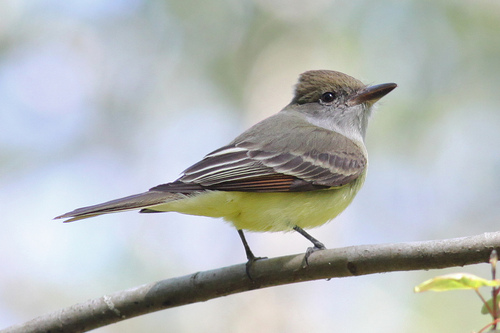
a grey bird with a small head and short beak with lighter grey wing bars and a bright yellow belly.
this bird has a brown head, a yellow belly and abdomen, and long tarsus.
a small bird with a neon body, and a curved crown.
this bird has a brown crown, a short brown bill, and a rounded yellow bellya bird with a short black beak and a grey head to grey, black, and slight red wings with a yellow belly.
the bird has a yellow belly with a short bill
this bird has wings that are grey and has a yellow bellythe bird has a green belly with a brown bill
this bird has wings that are brown and has a yellow belly
this bird has a white and brown wing bar and it has a white belly.
Species: Great Crested Flycatcher